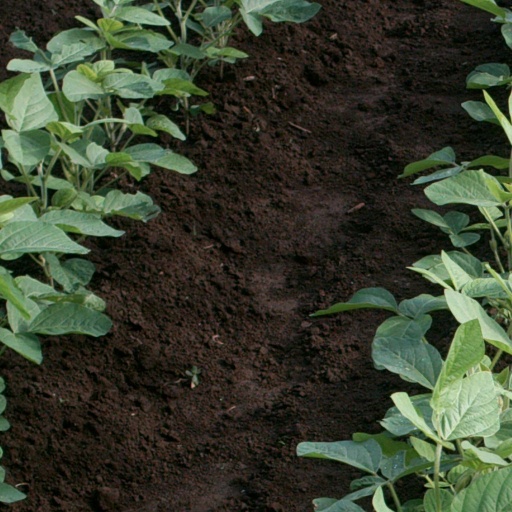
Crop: soybean